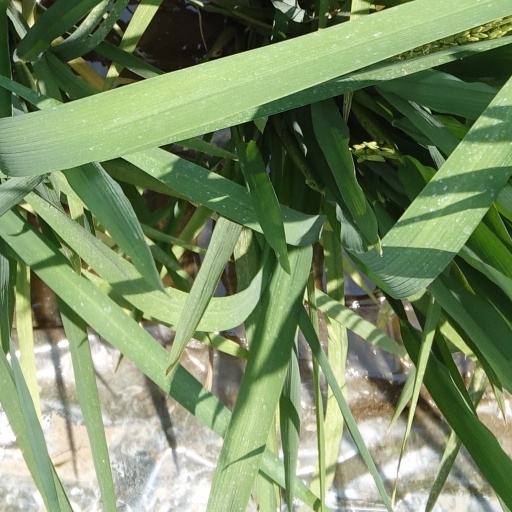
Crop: rice